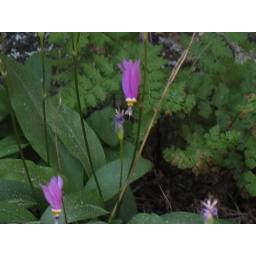
These beautiful flowers were found seeking shelter under a rock in the Black Hills.